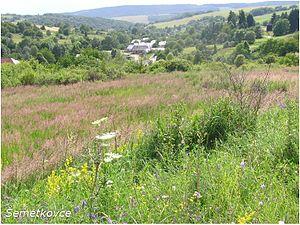
Šemetkovce est un village de Slovaquie situé dans la région de Prešov.